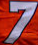
Number: 7